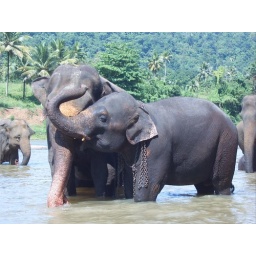
elephants in the river close to elephant orphanage at Pinnawala